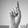
ASL letter: D